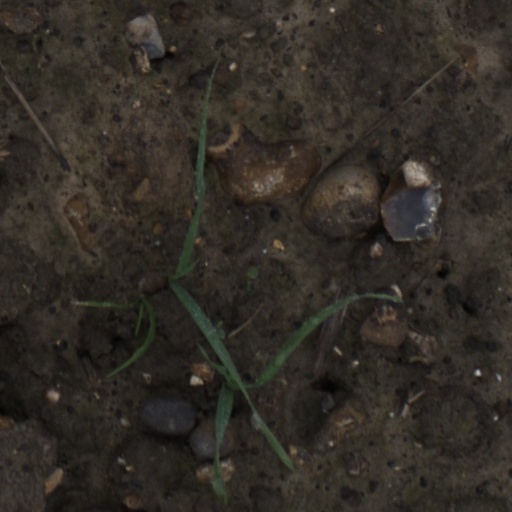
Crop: wheat